Jan Baptist Huysmans

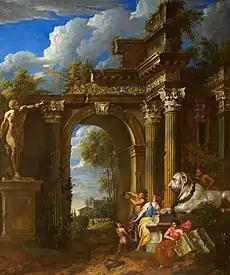
"A ruined classical archway"

He possibly influenced Cornelis' son Pieter Balthasar. In 1697-98 he had a registered pupil by the name of Peeter Geeraerts.